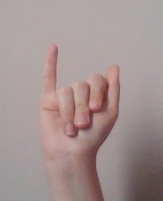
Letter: meem